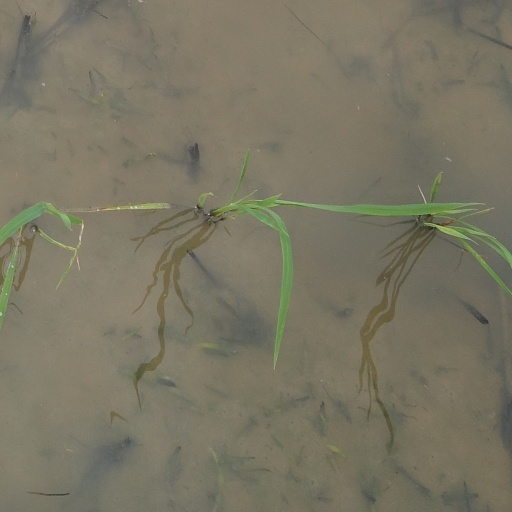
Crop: rice